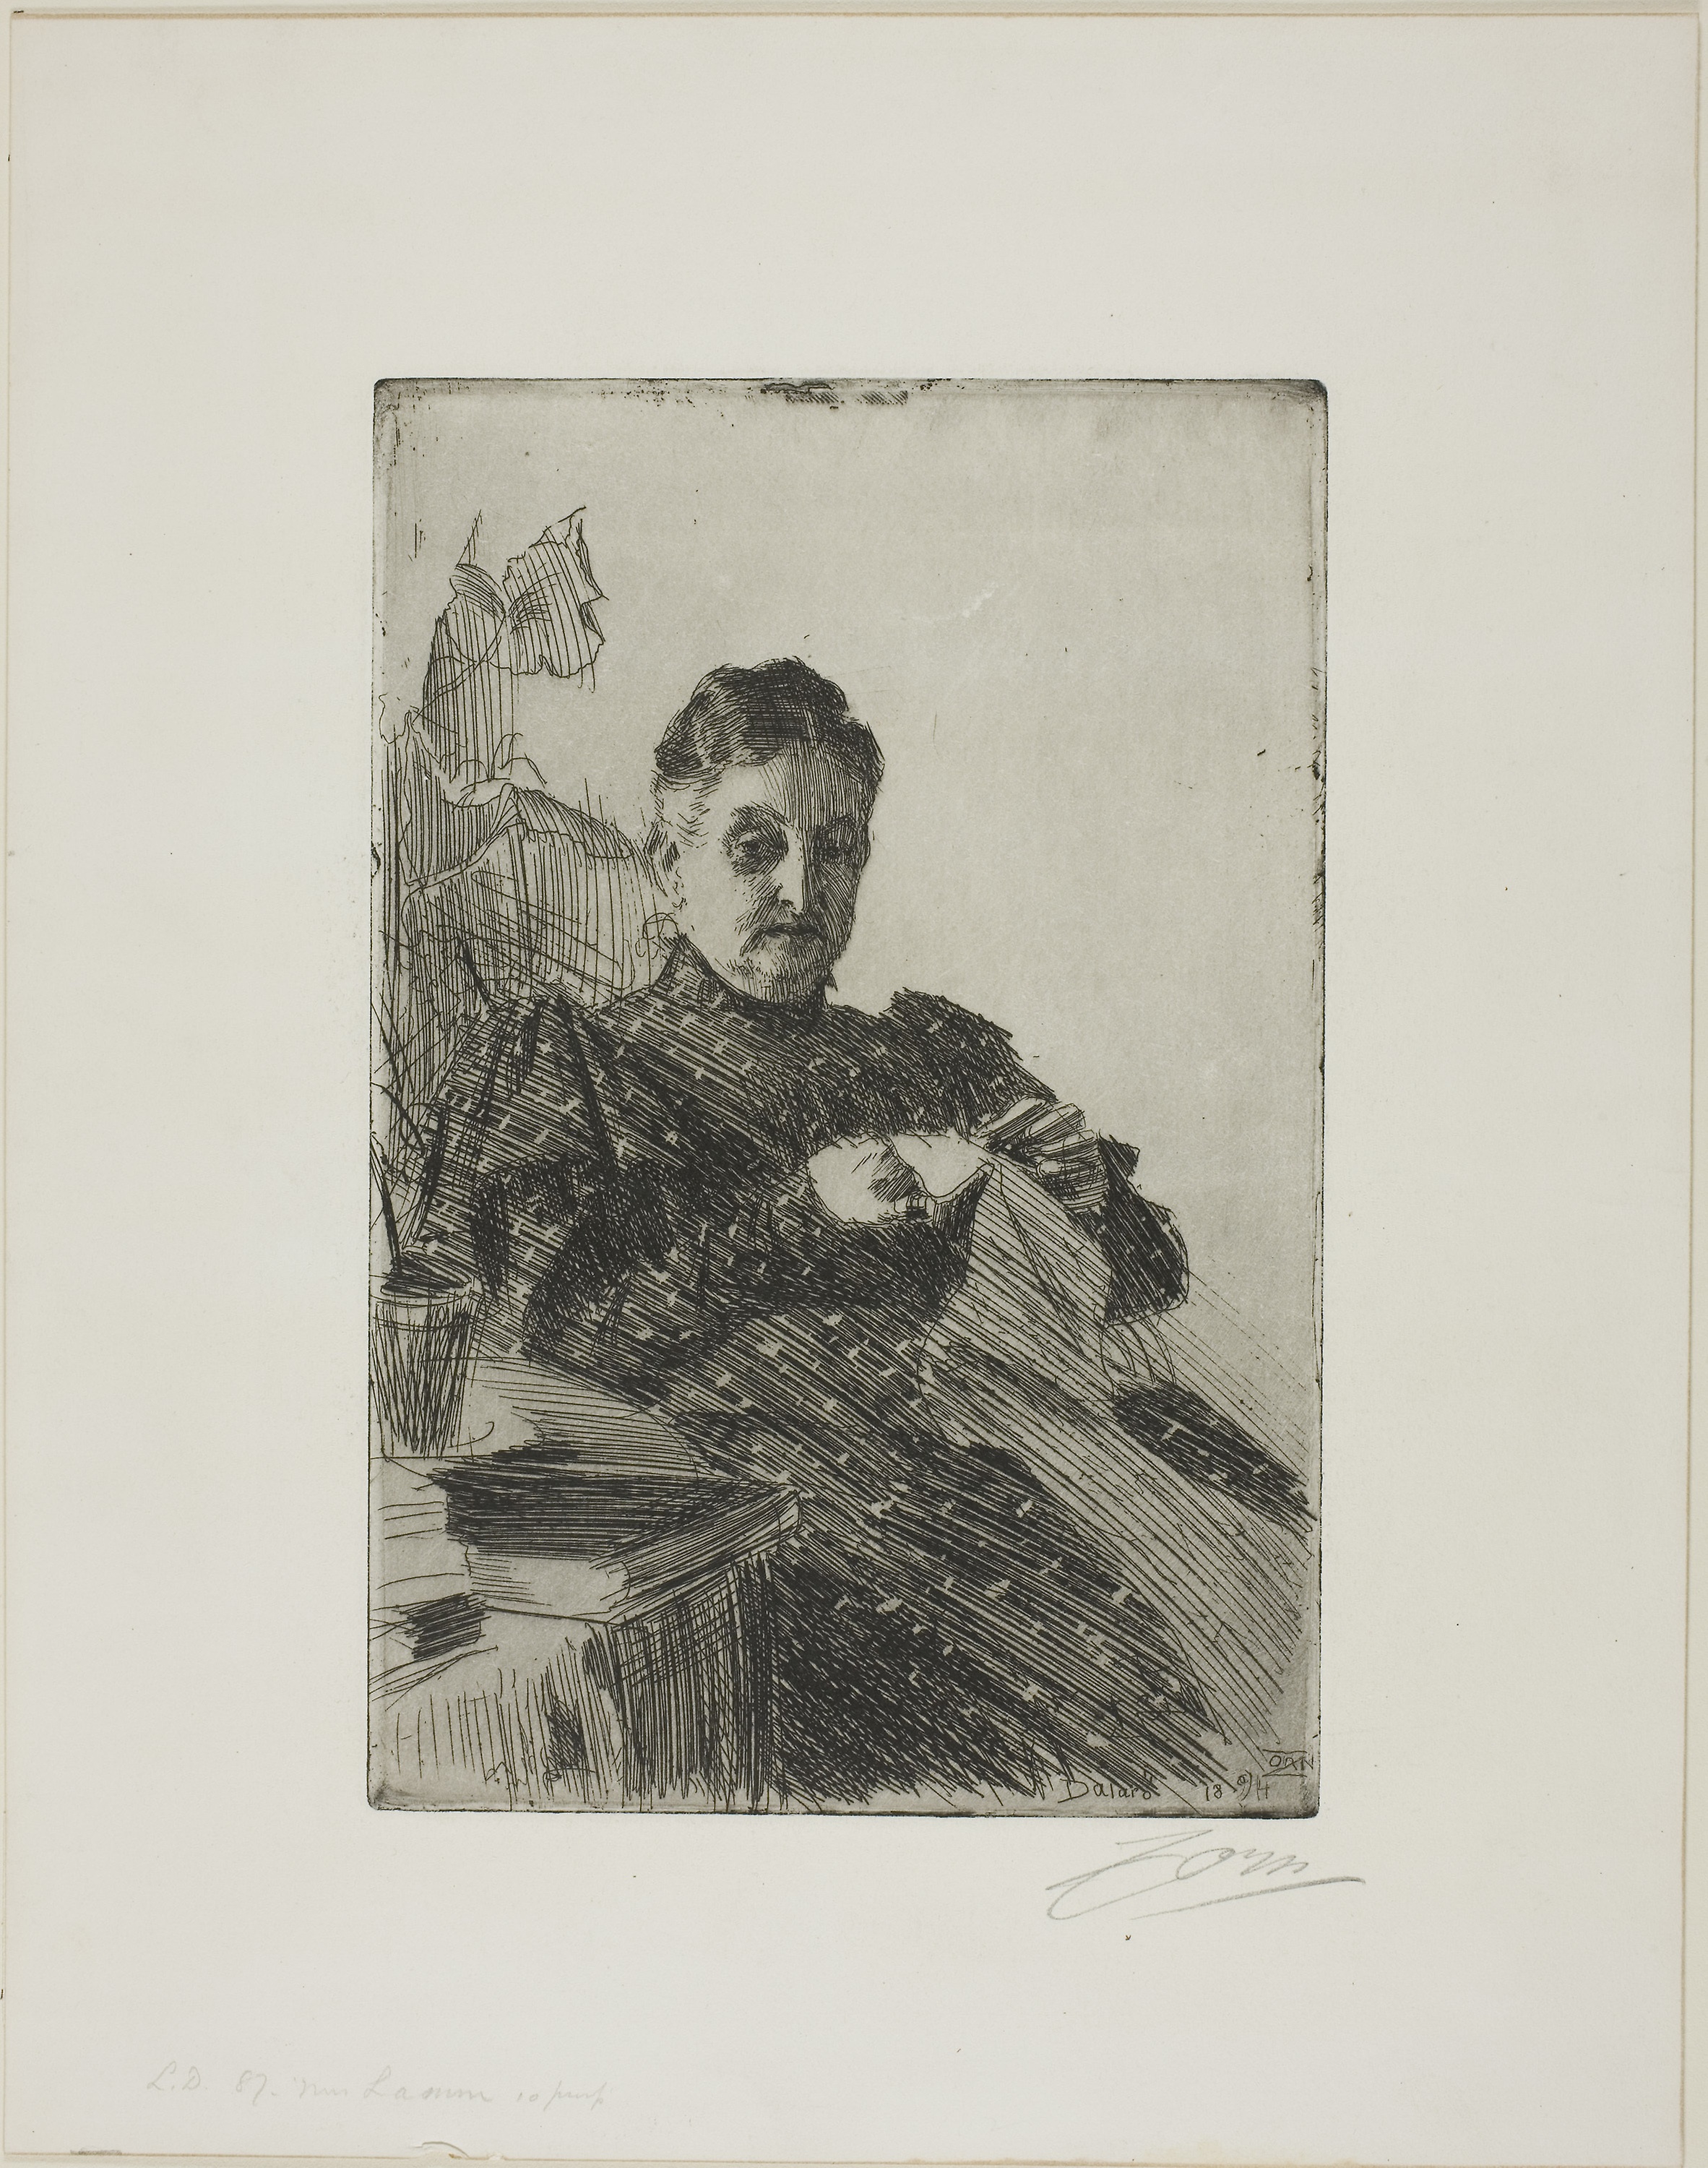
photograph, art, painting, portrait, picture frame, illustration, drawing, self portrait, visual arts, printmaking, facial hair, stock photography, paper, artwork, modern art